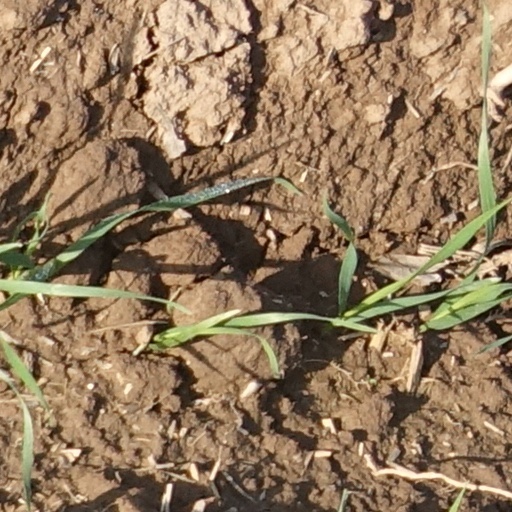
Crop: wheat